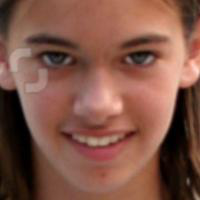
Age group: age 11-20